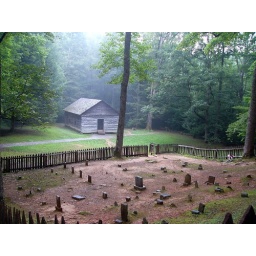
School house in the mountains